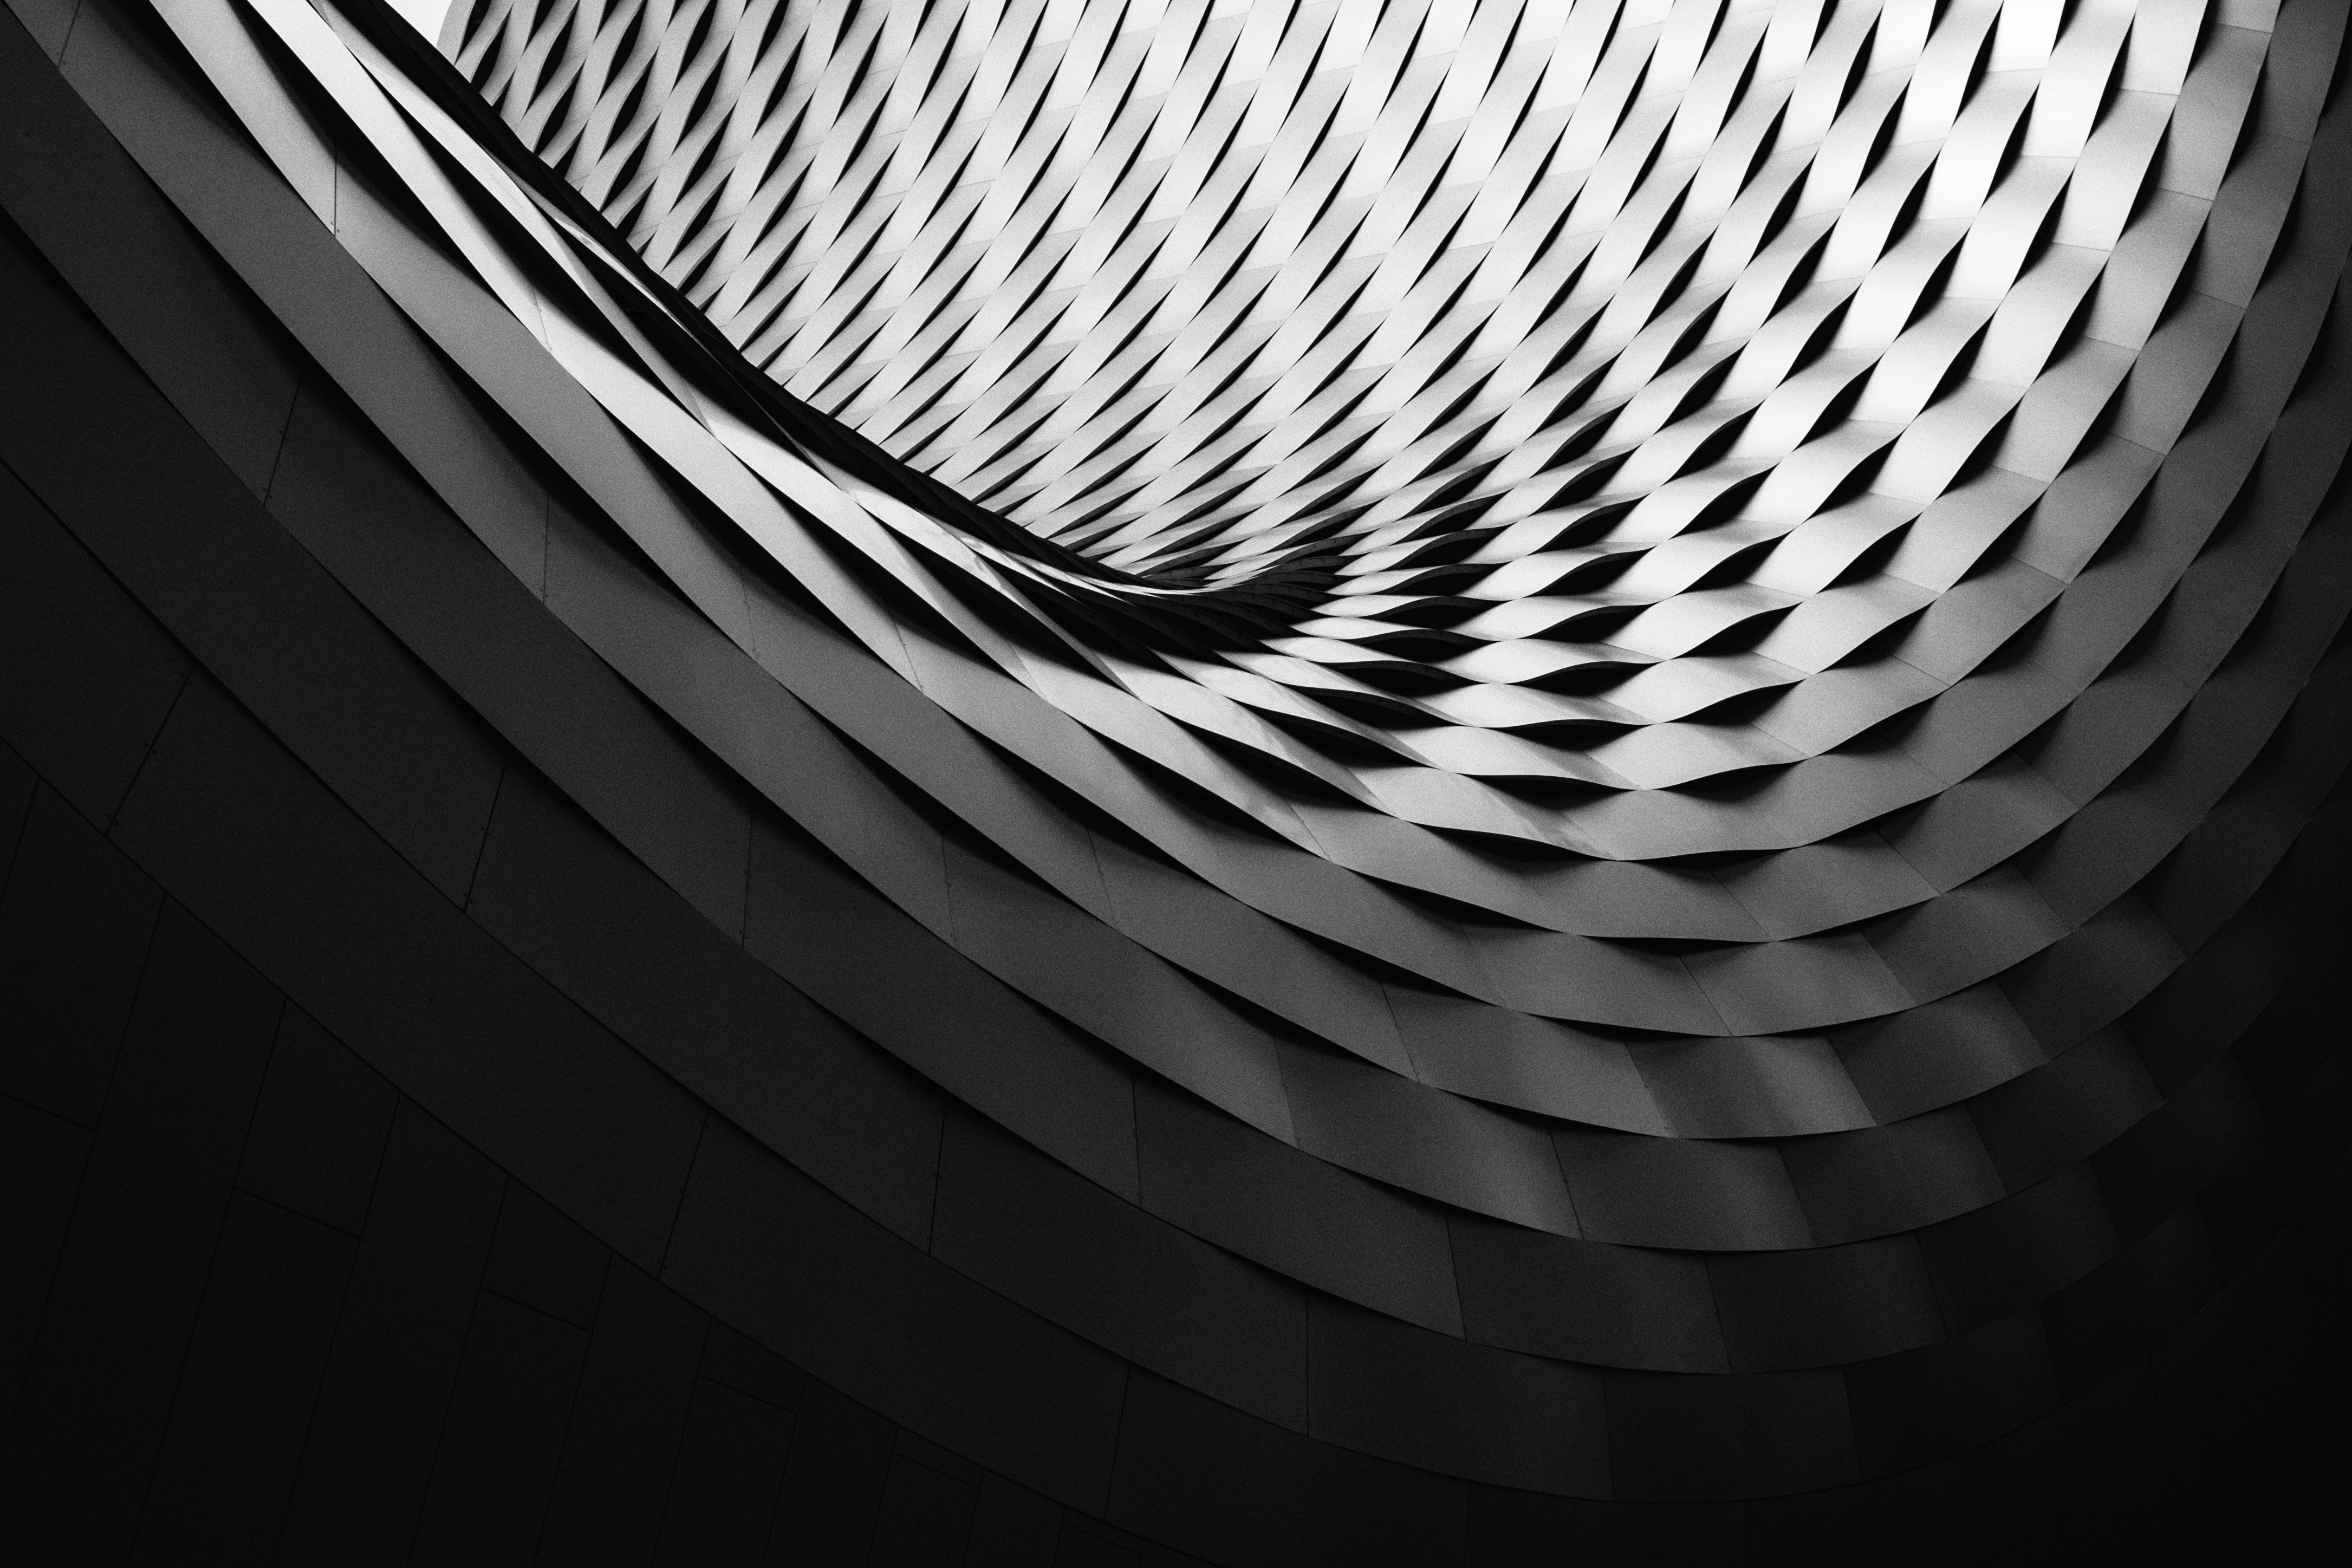
wing, light, black and white, architecture, structure, white, texture, round, spiral, wave, pattern, line, black, monochrome, modern, circle, surface, design, symmetry, style, shape, monochrome photography, computer wallpaper